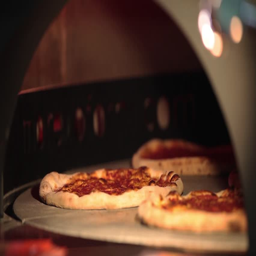
many pizzas rotating in the oven